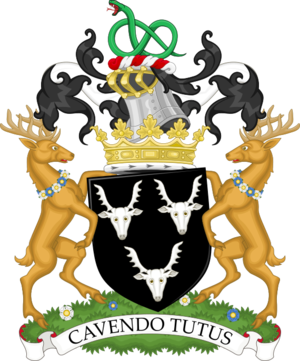
Le titre de duc de Devonshire a été créé dans la pairie d'Angleterre en 1694 par Guillaume III et Marie II en faveur de William Cavendish, déjà comte de Devonshire. Il tire son nom du Devon, un comté du sud-ouest de l'Angleterre.